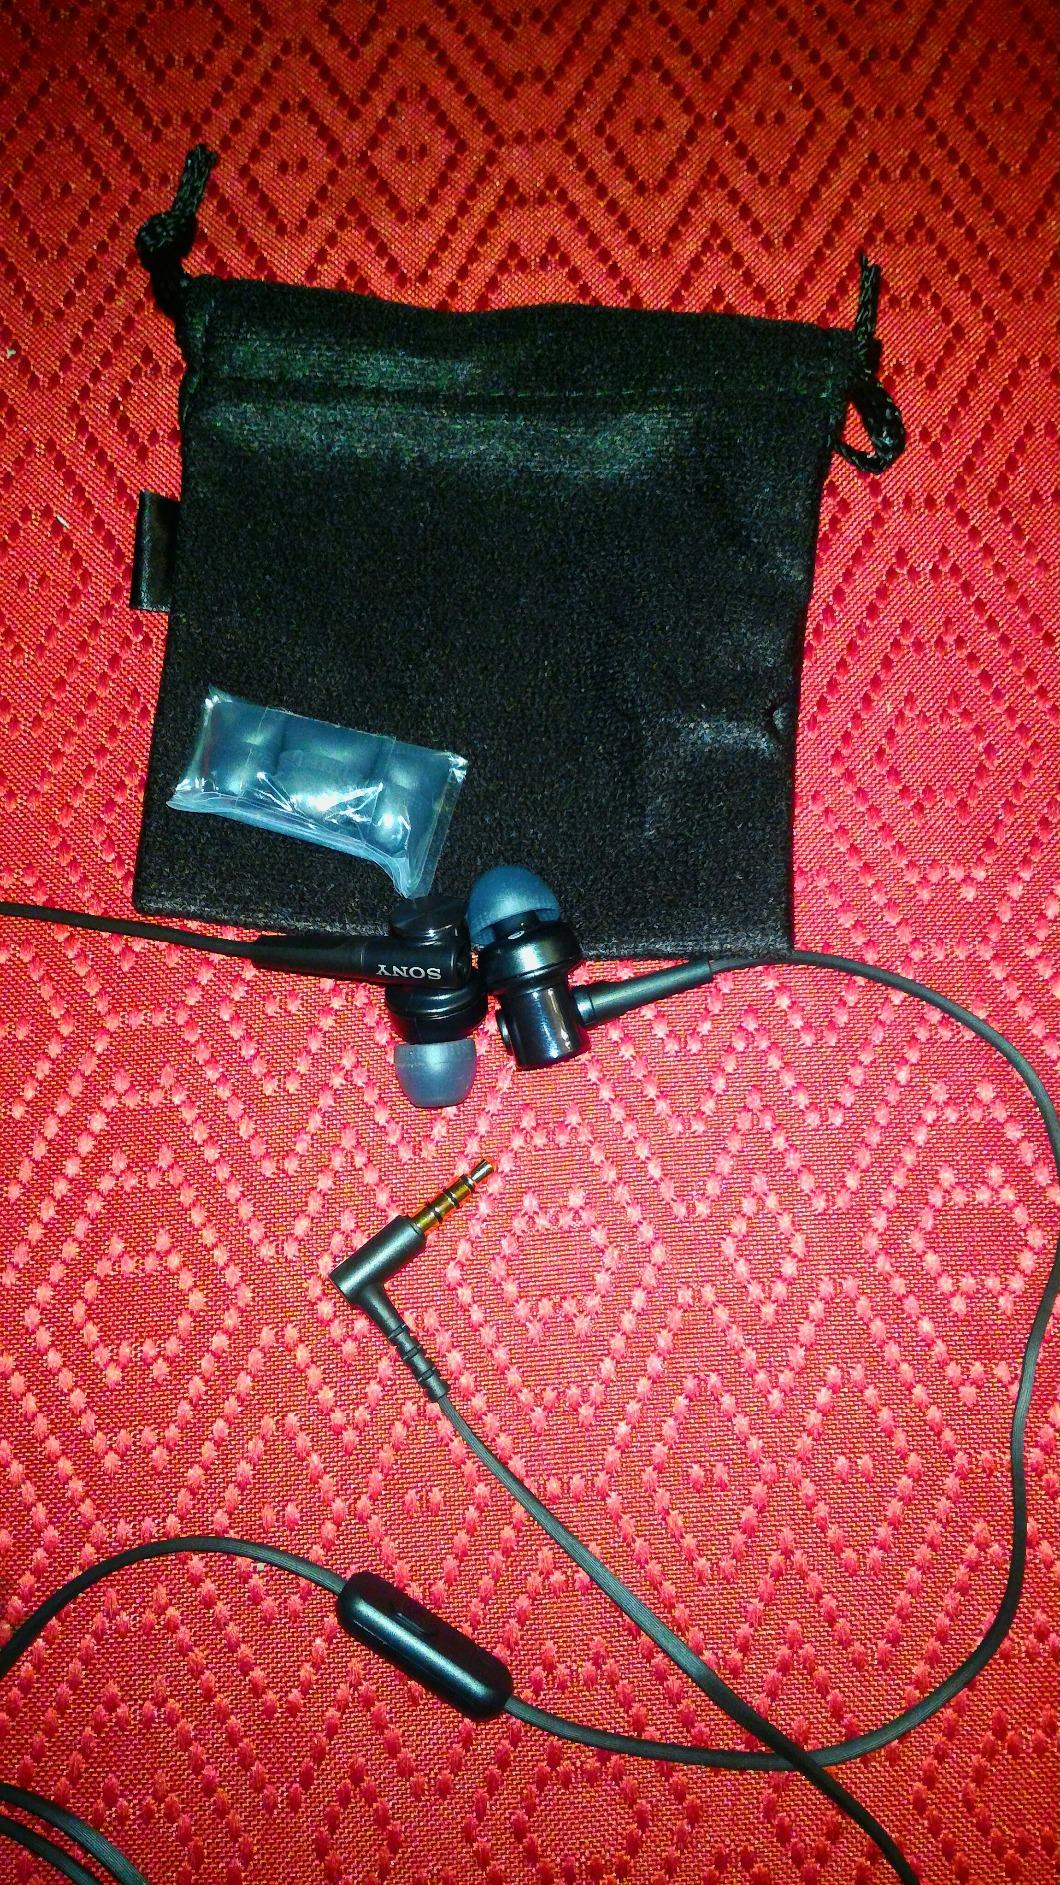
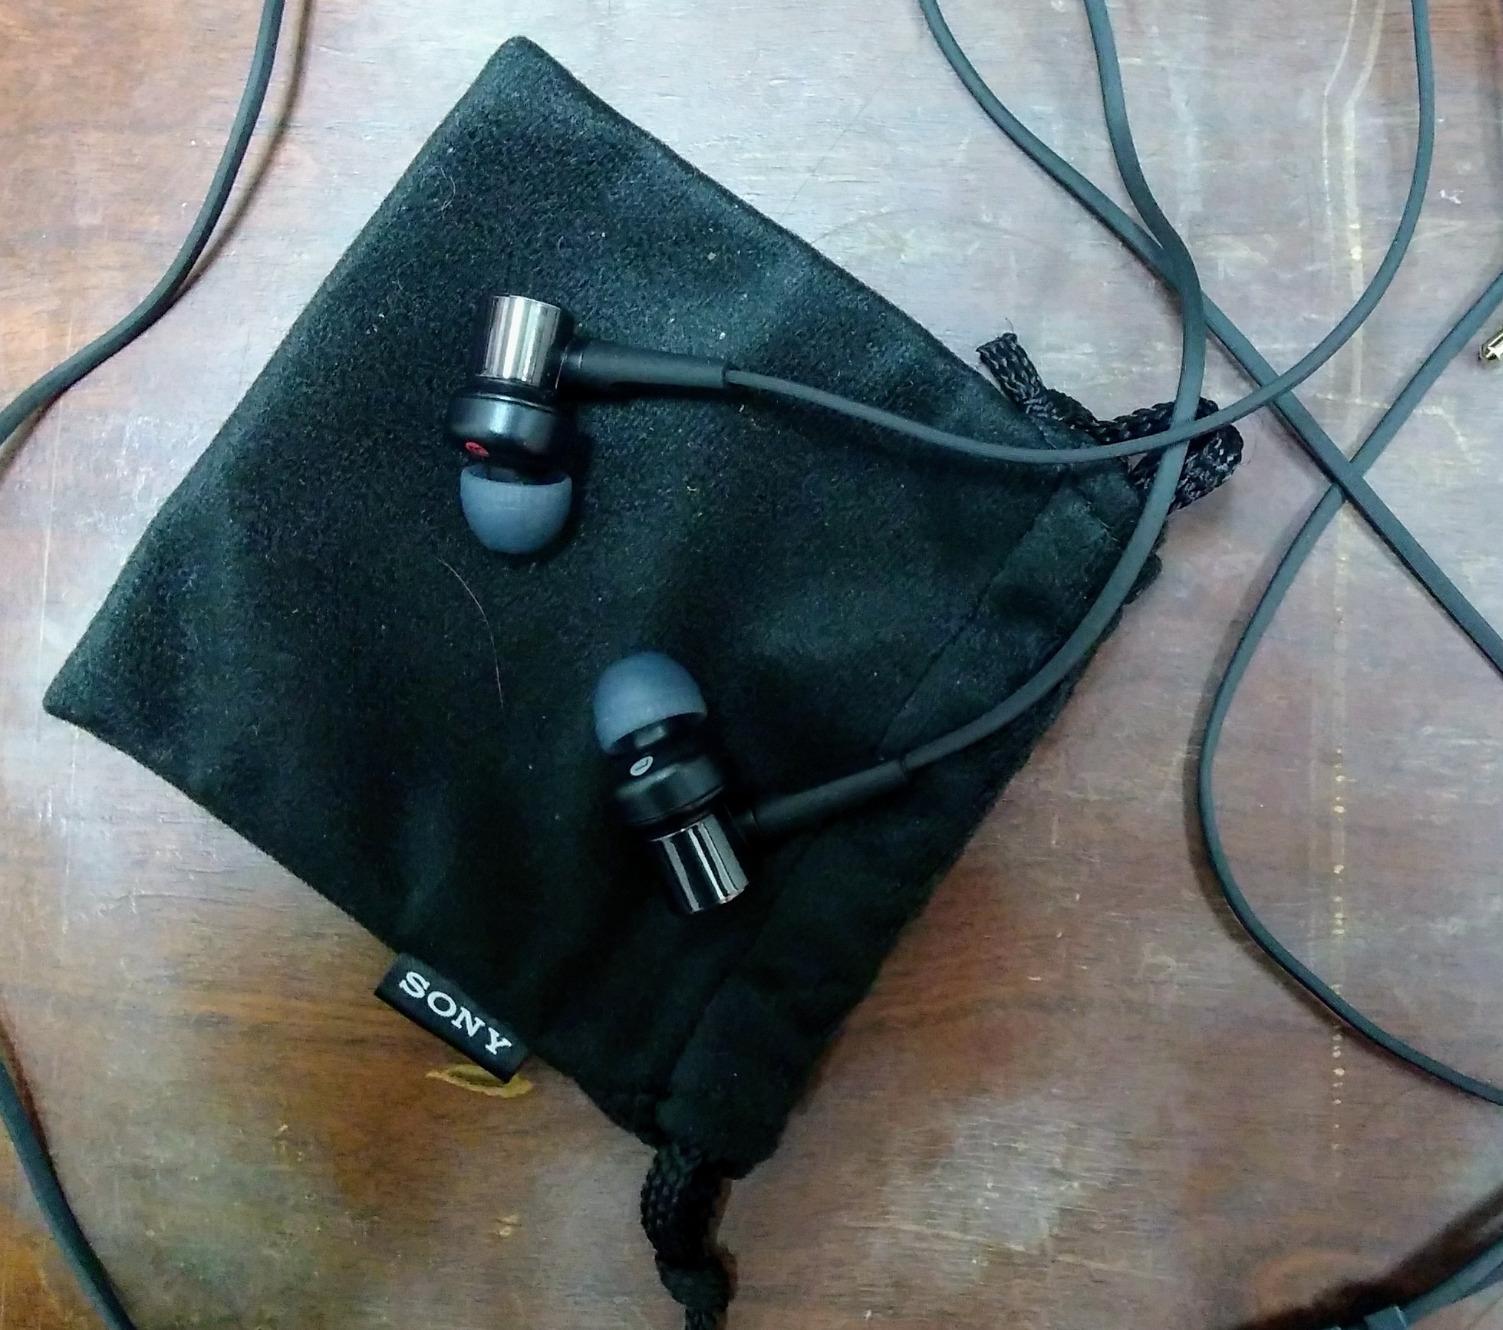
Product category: headphones
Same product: yes